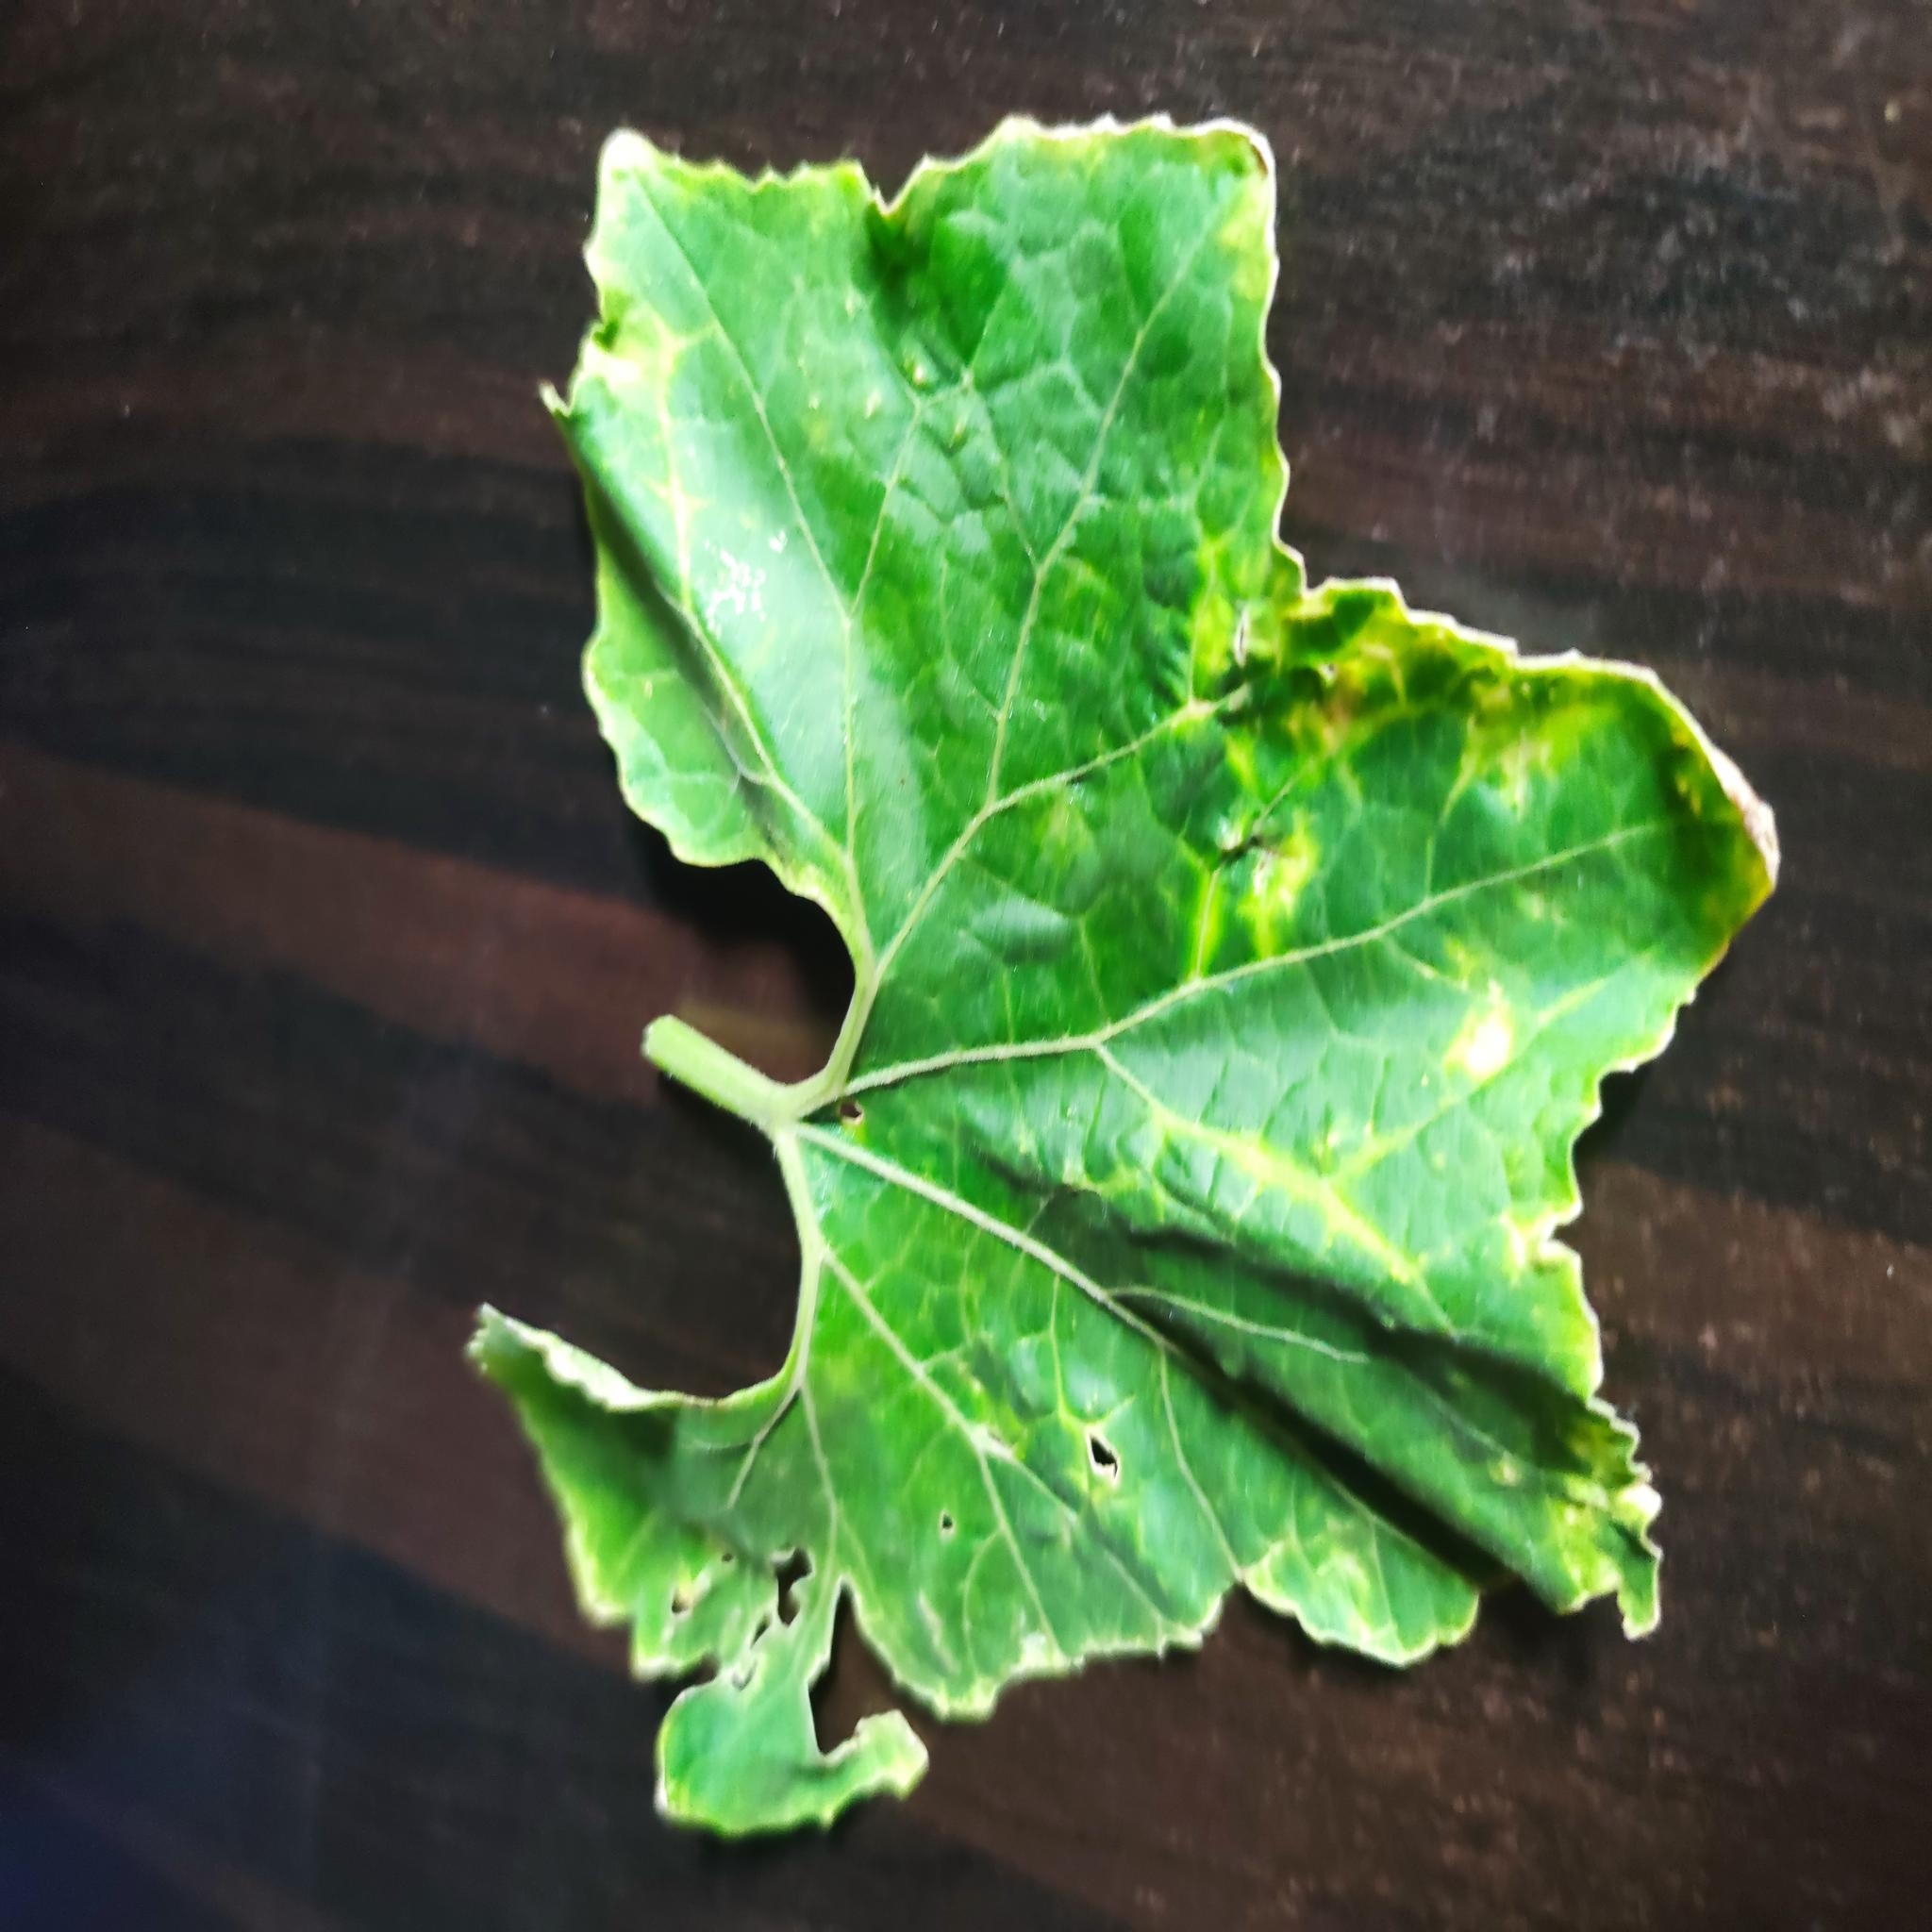
Label: Downy mildew